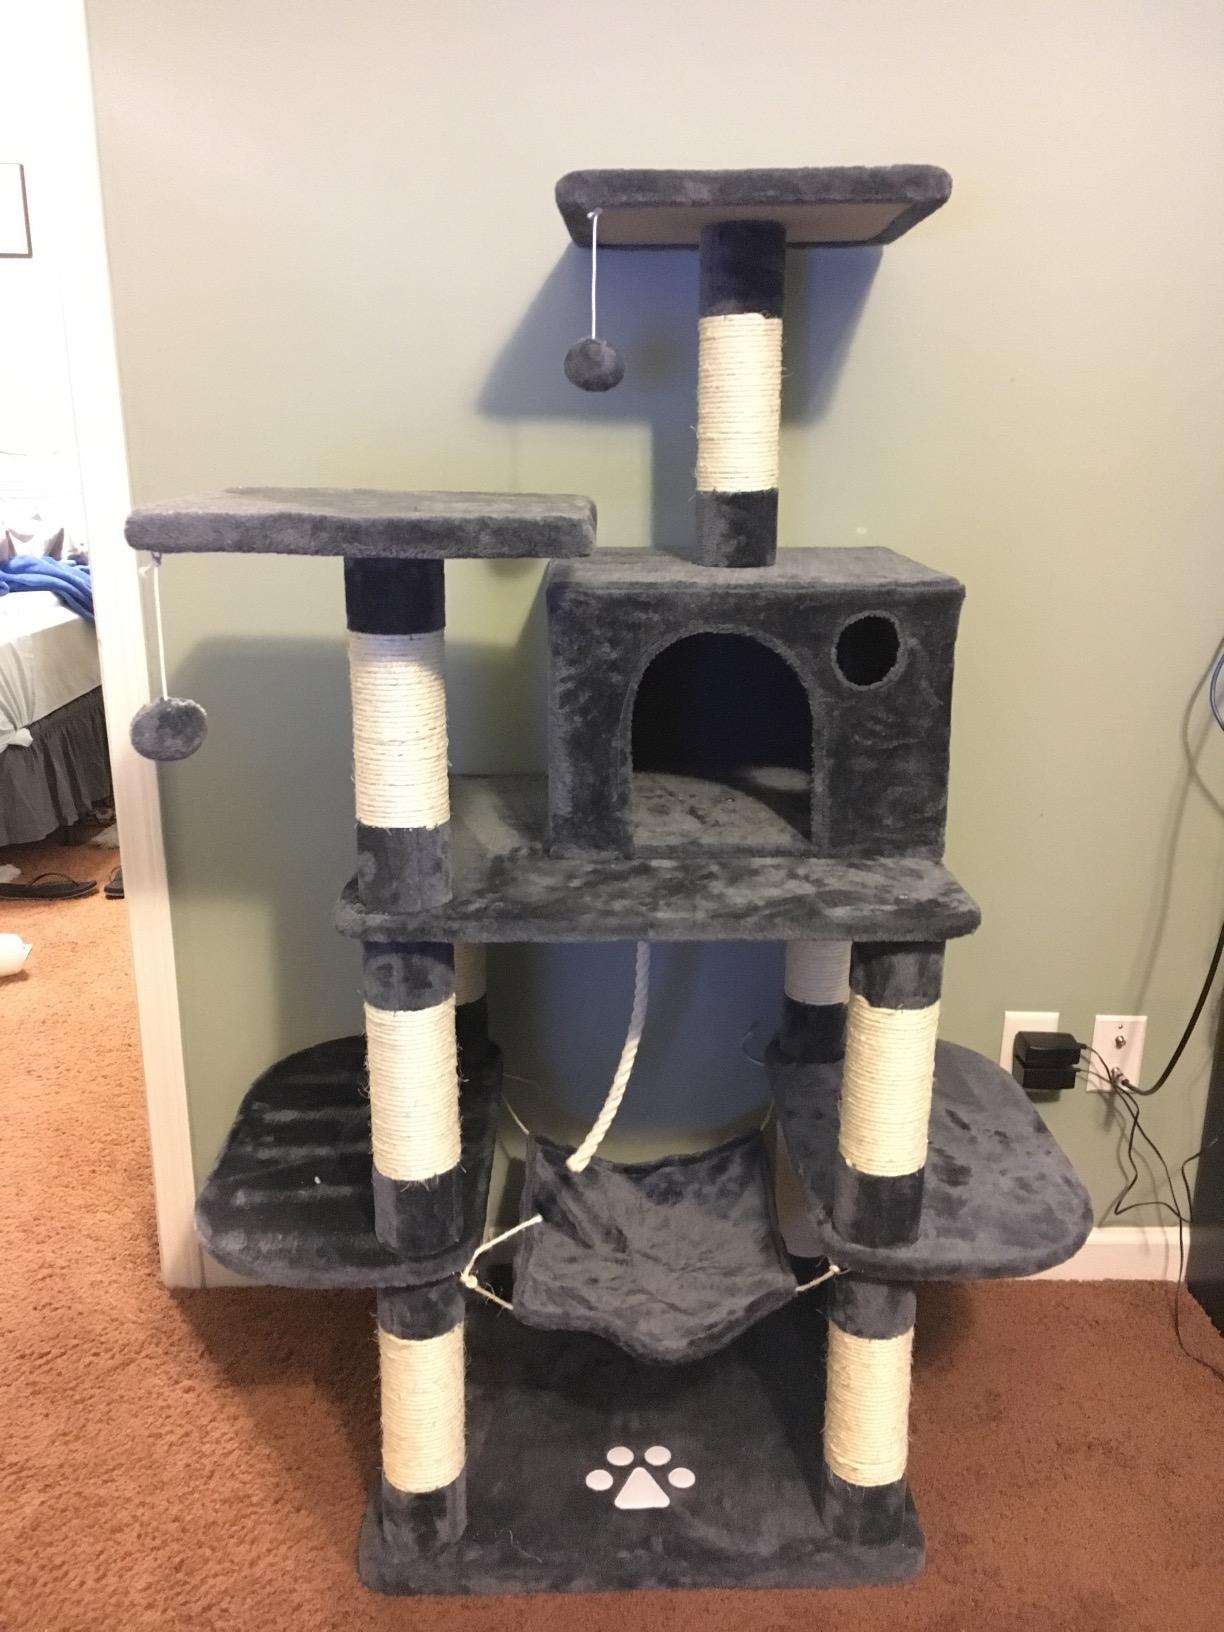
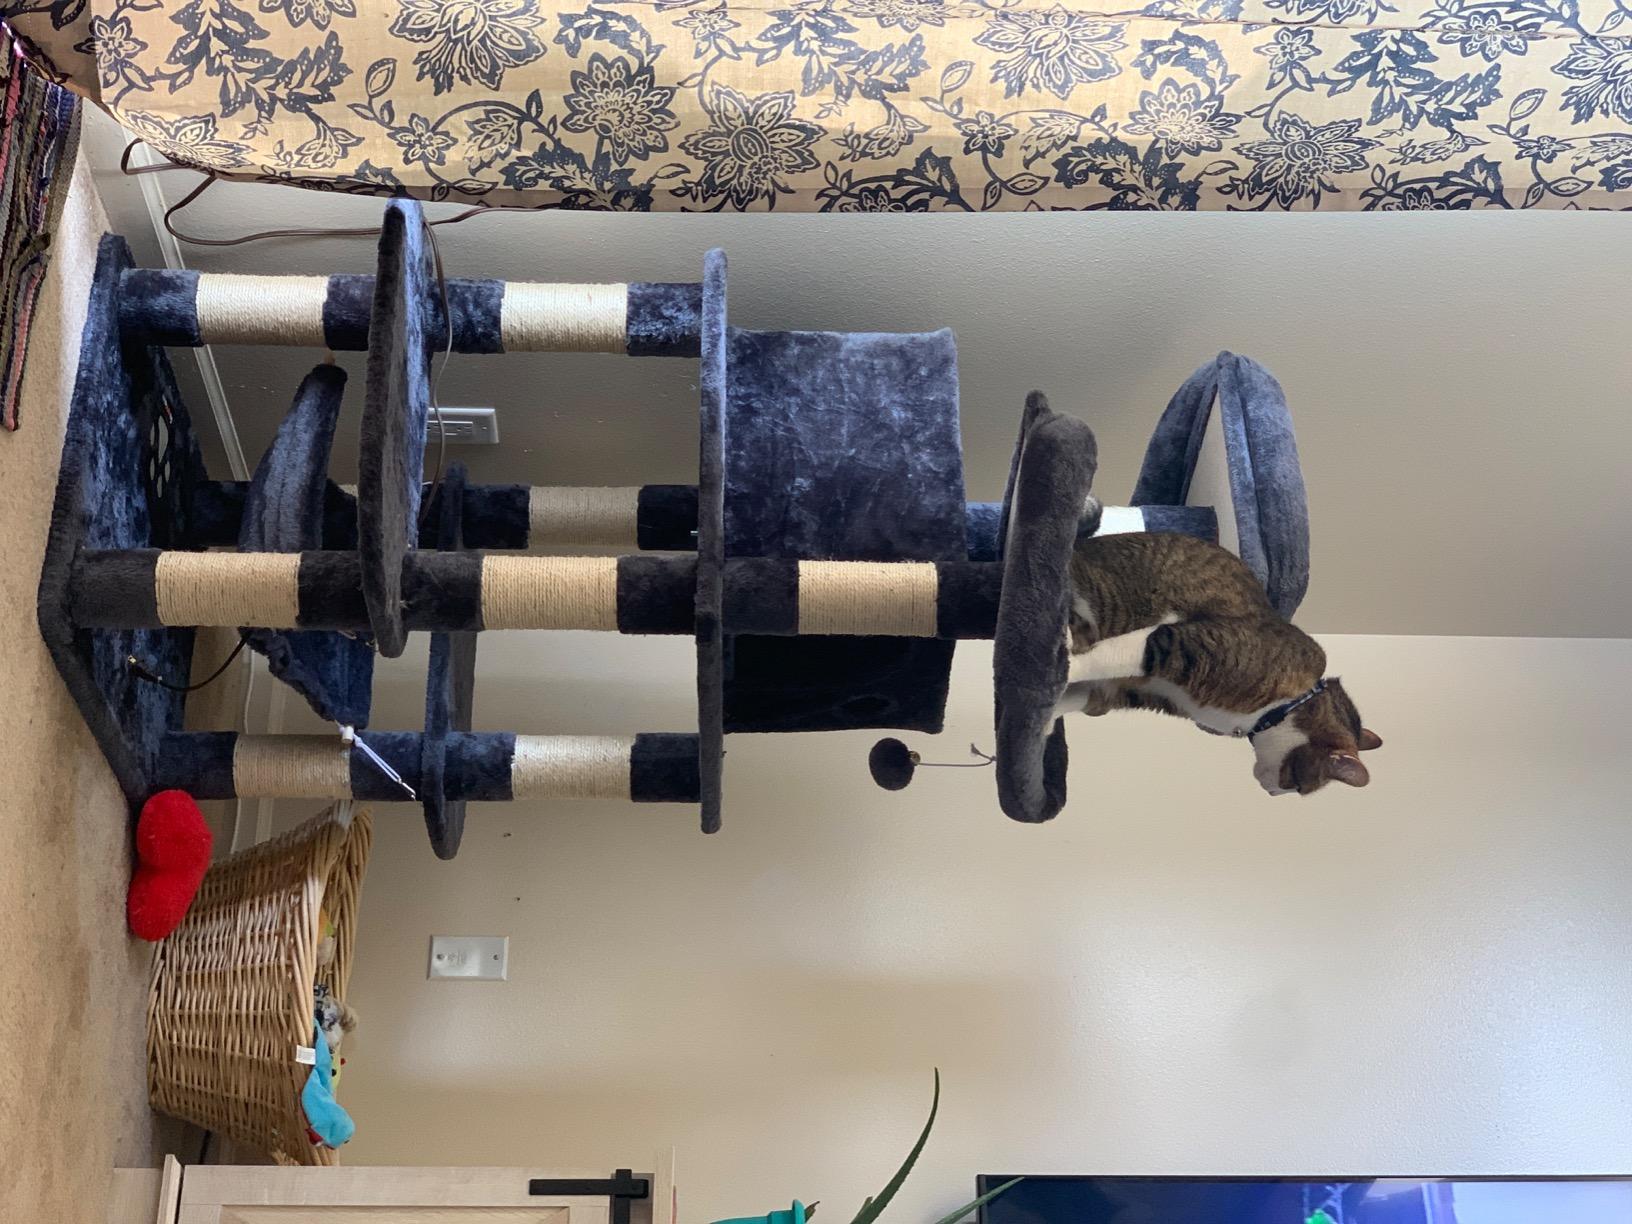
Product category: items_cat tree
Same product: yes